Slow cooker

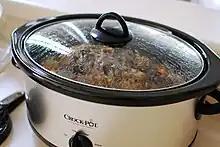
A modern, oval-shaped slow cooker

A slow cooker, (also known as a crock-pot after a trademark owned by Sunbeam Products, but sometimes used generically in the English-speaking world), is a countertop electrical cooking appliance used to simmer at a lower temperature than other cooking methods, such as baking, boiling, and frying. This facilitates unattended cooking for many hours of dishes that would otherwise be boiled: pot roast, soups, stews and other dishes (including beverages, desserts and dips).